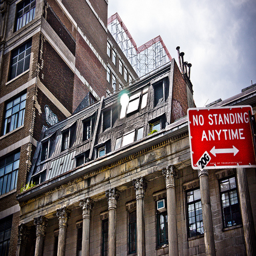
A red and white street sign in front of a building.
A building with a No Standing Anytime sign out front.
A red sign in front of a red brick building with pillars that says, "No standing anytime".
A very tall building sitting behind a red sign on two post.
a bunch of buildings sit next to a street sign